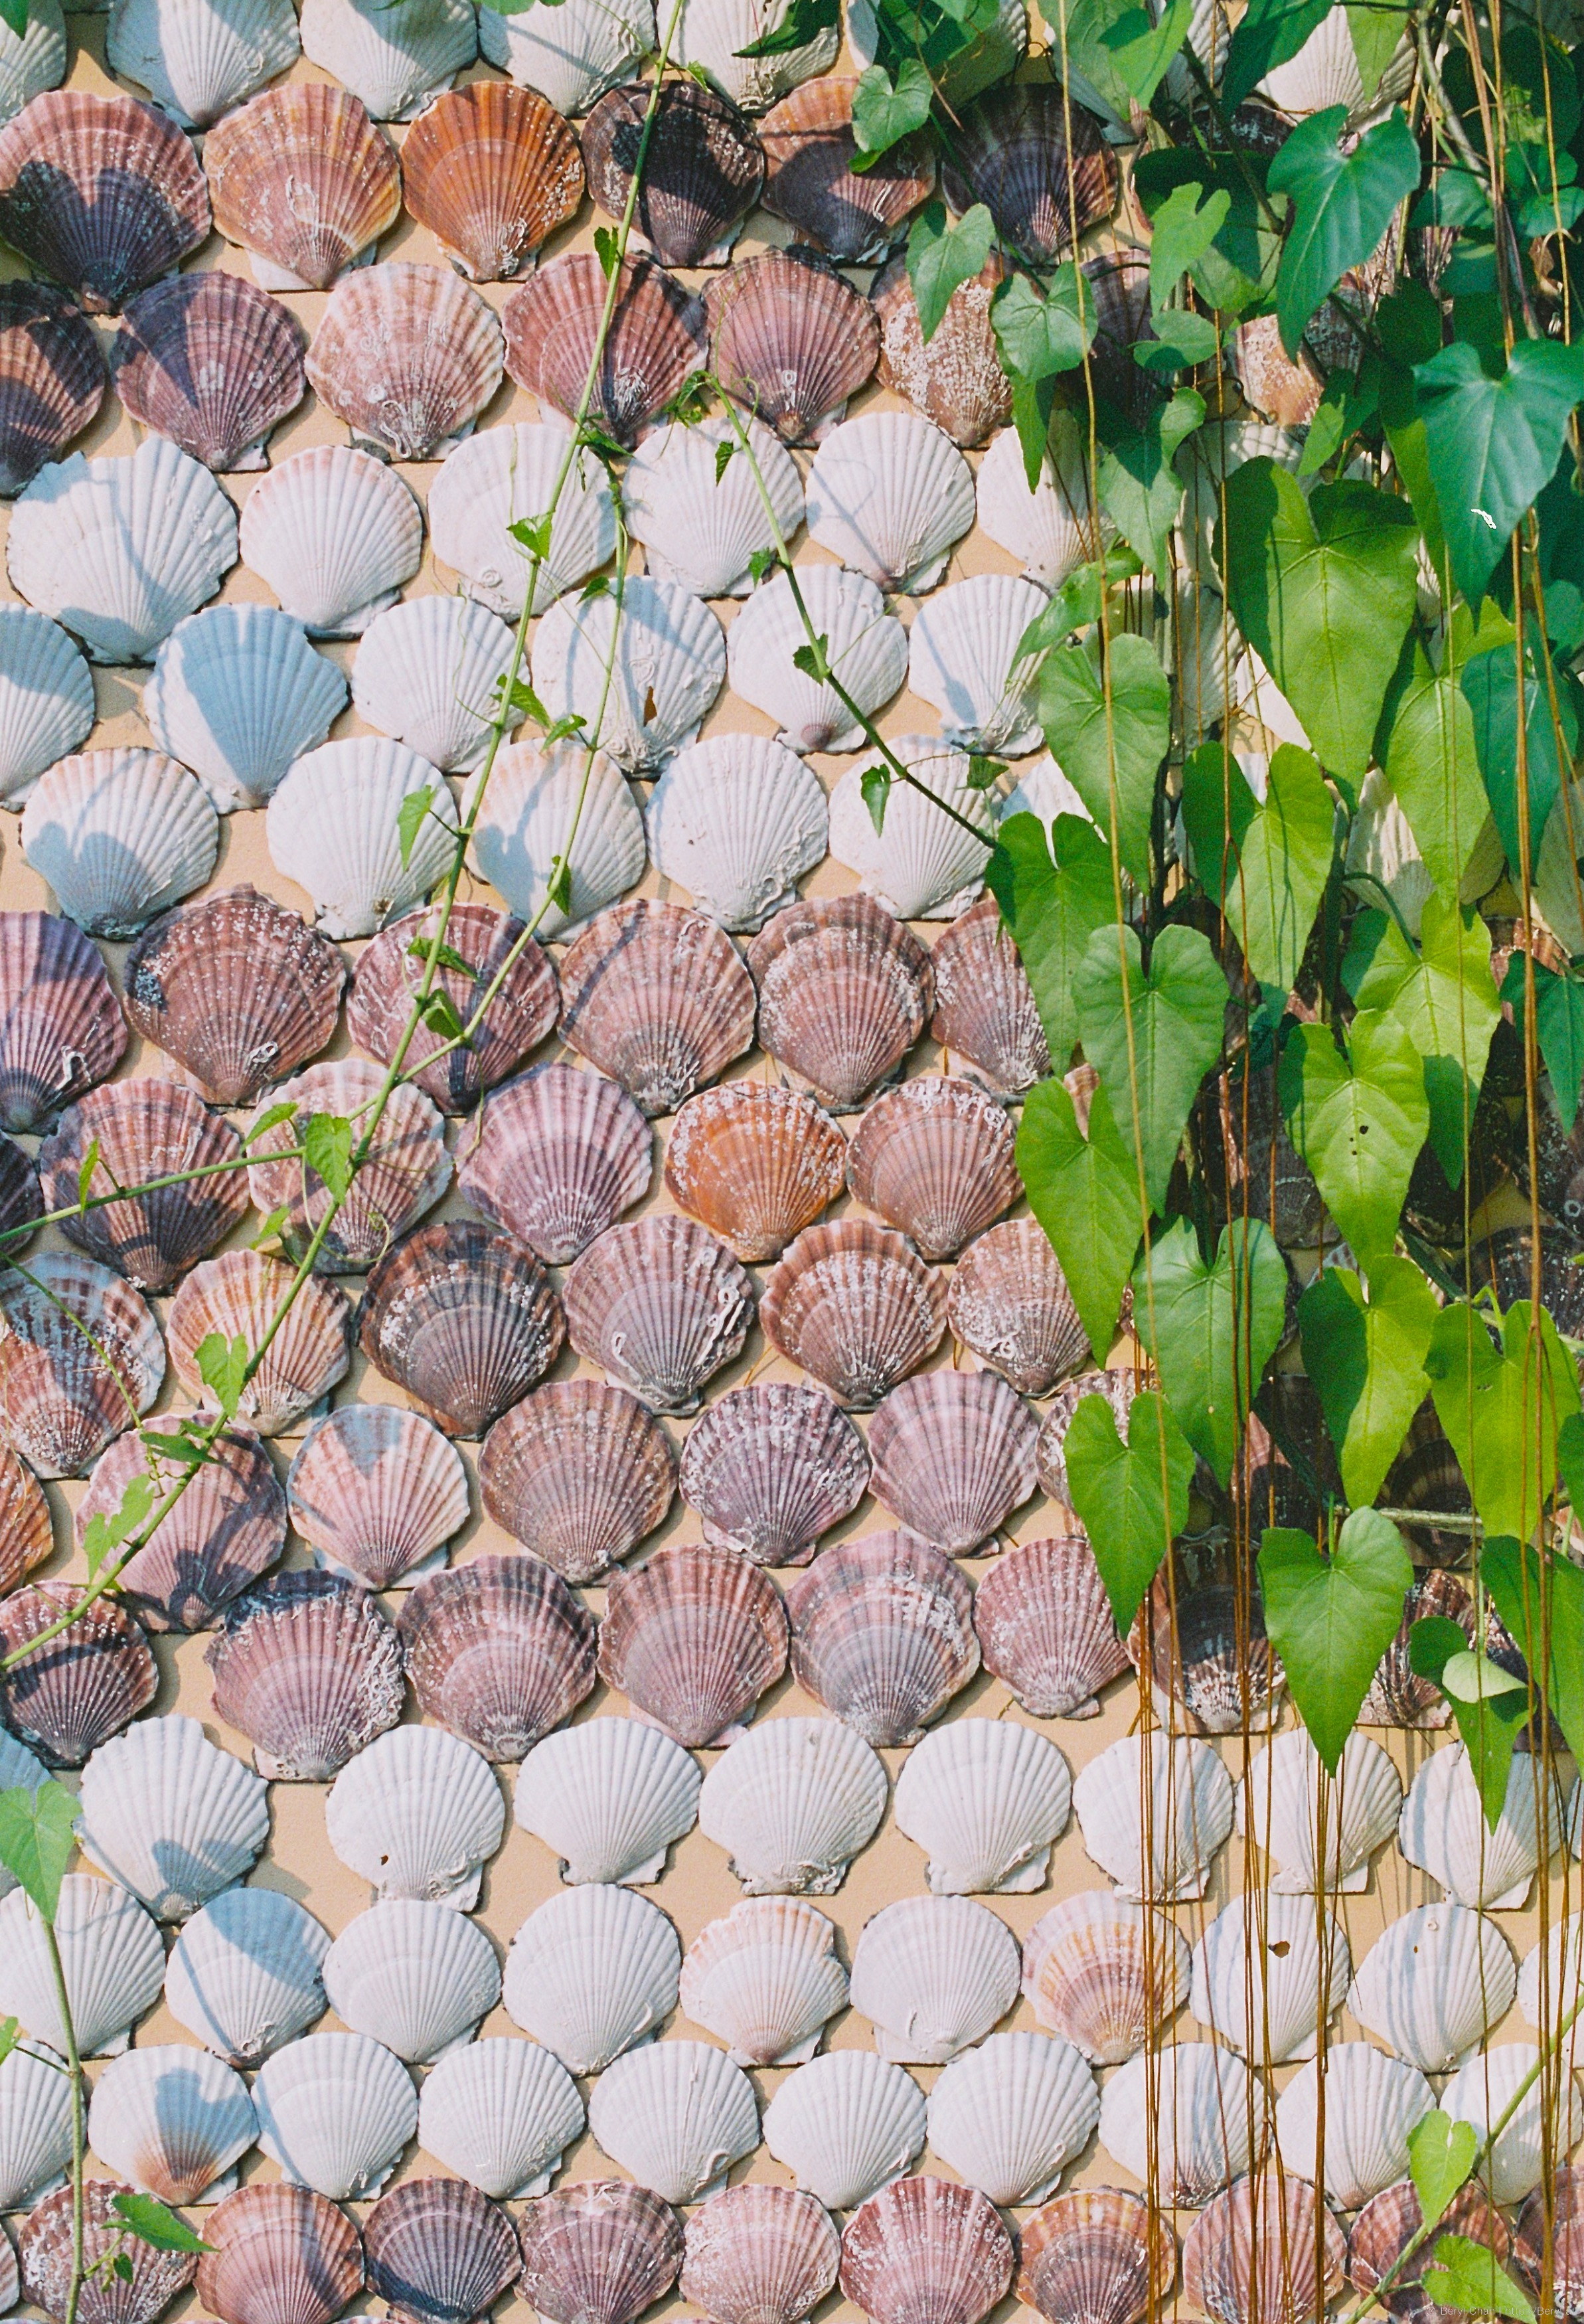
landscape, fence, plant, sky, vintage, leaf, cobblestone, wall, film, pond, fujifilm, green, color, pebble, soil, nikon, stone wall, shell, greenery, sunny, stilllife, backlit, nikonfm2, 135, documentary, superia200, fujifilmsuperia200, flooring, road surface